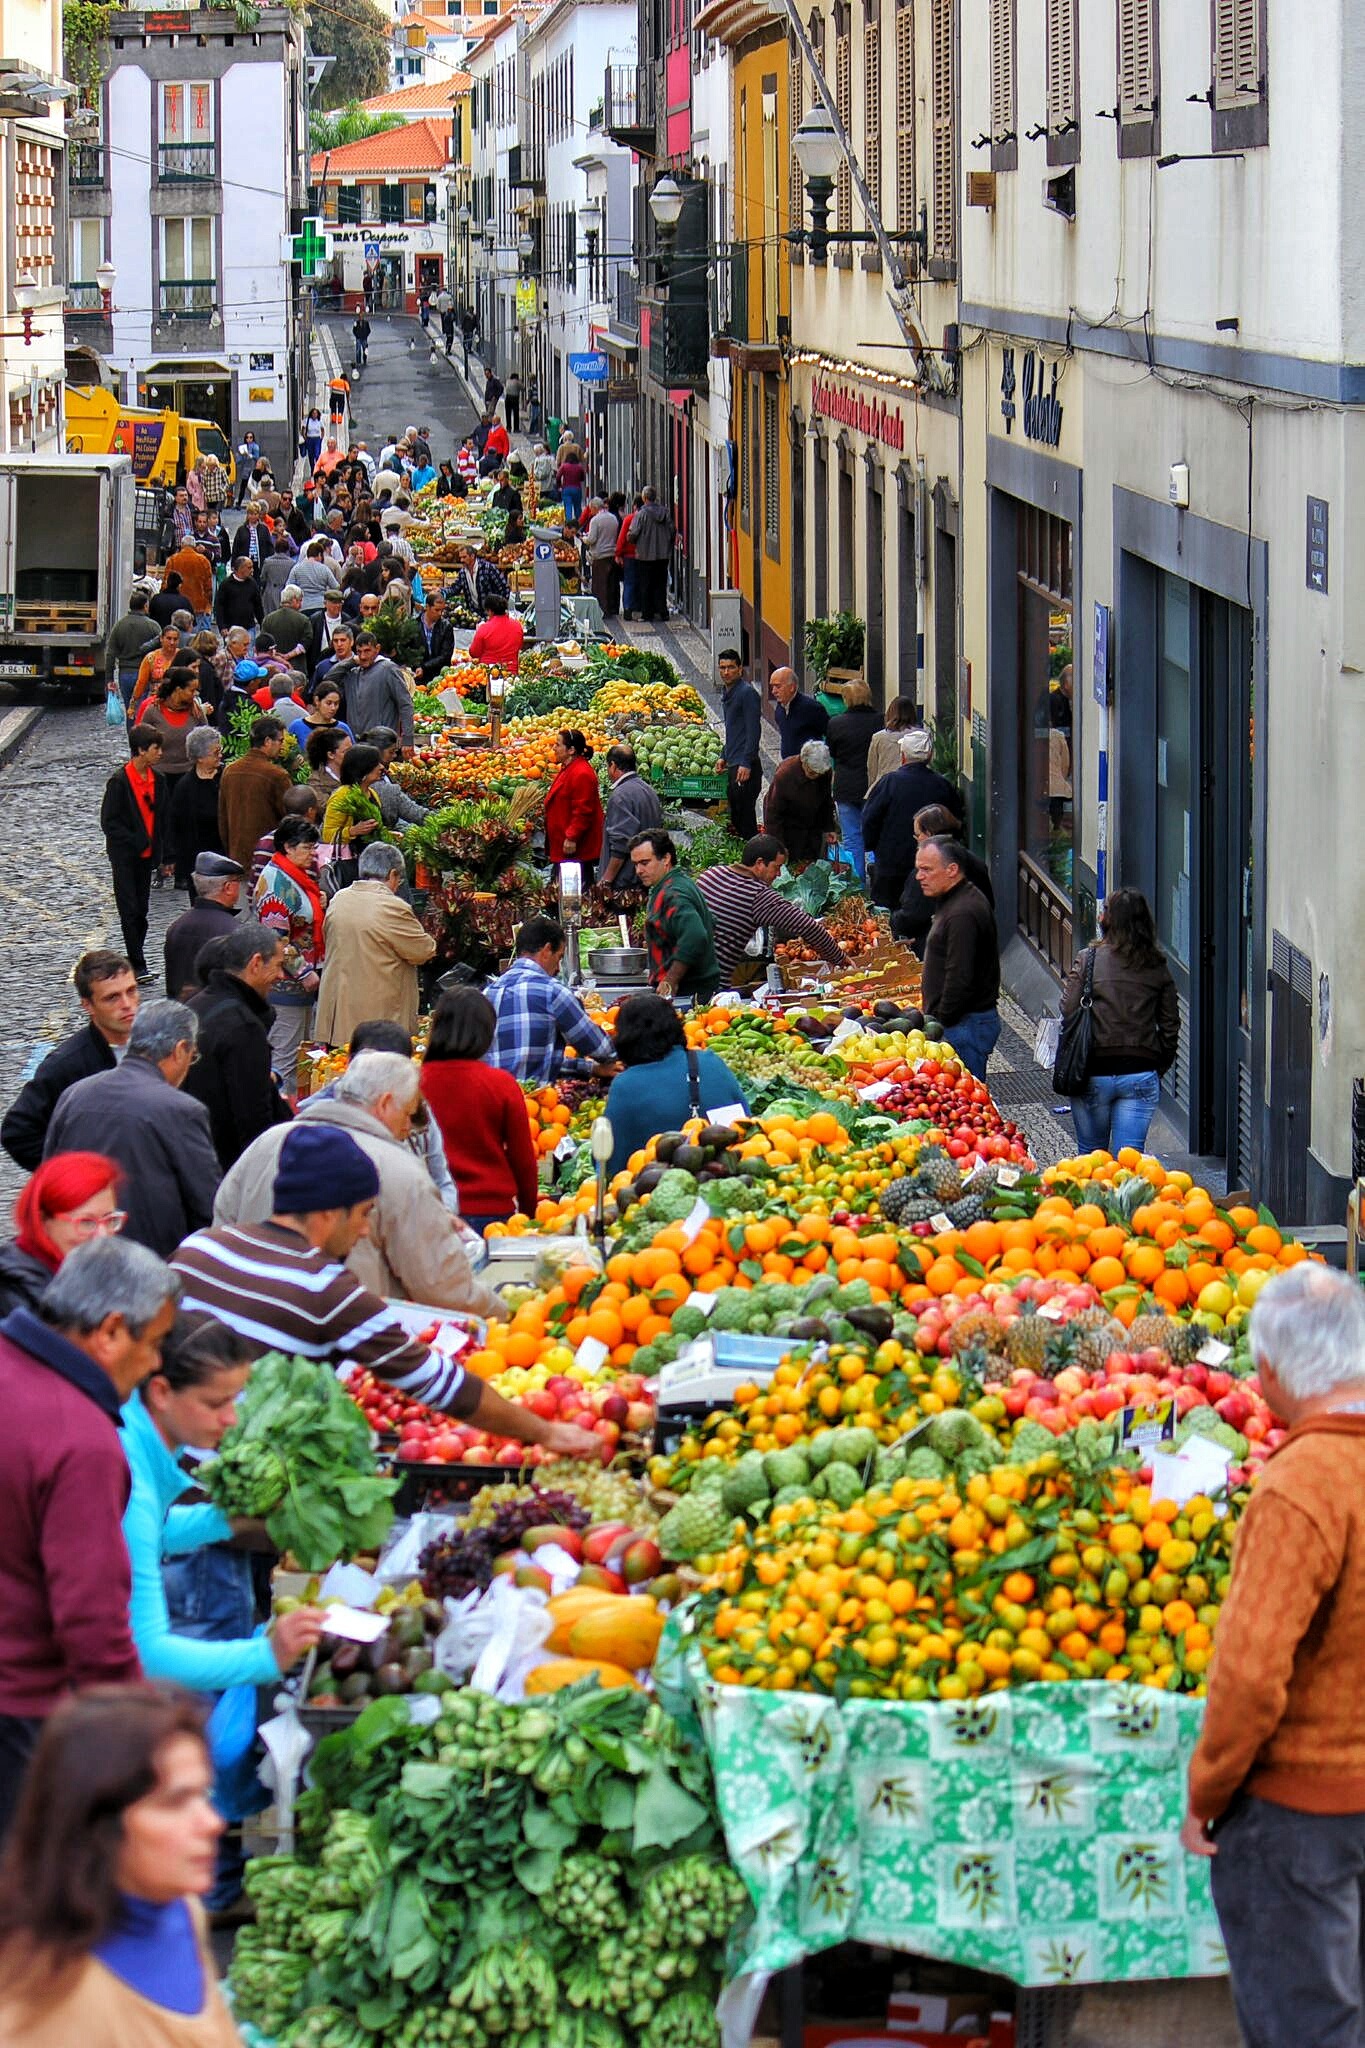
people, fruit, flower, city, vendor, italy, bazaar, market, marketplace, public space, colors, grocery store, floristry, geographical feature, human settlement, greengrocer